Kuchaman City

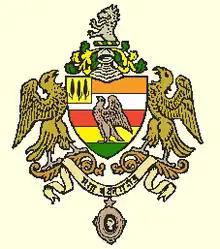
Kuchaman's Ranbanka Rathore Dynasty Coat of Arms under Kingdom of Marwar(Jodhpur)

Raja Thakur Raghunath Singh of Maroth, born in 1610 AD as the second son of Thakur Sanwal Das, was awarded 112 villages of Maroth and 19 villages of Sambhar by Mughal emperor Shah Jahan of Delhi. In 1715 AD, Raja Raghunath Singh Maroth's suzerainty took place on the Kuchaman fort. He married five wives and had issue, two sons. Thakur Kishor Singh and Kunwar Roop Singh. Thakur Kishor singh of Maroth, married Thakurani Hadiji, and had son Thakur Zalim Singh.